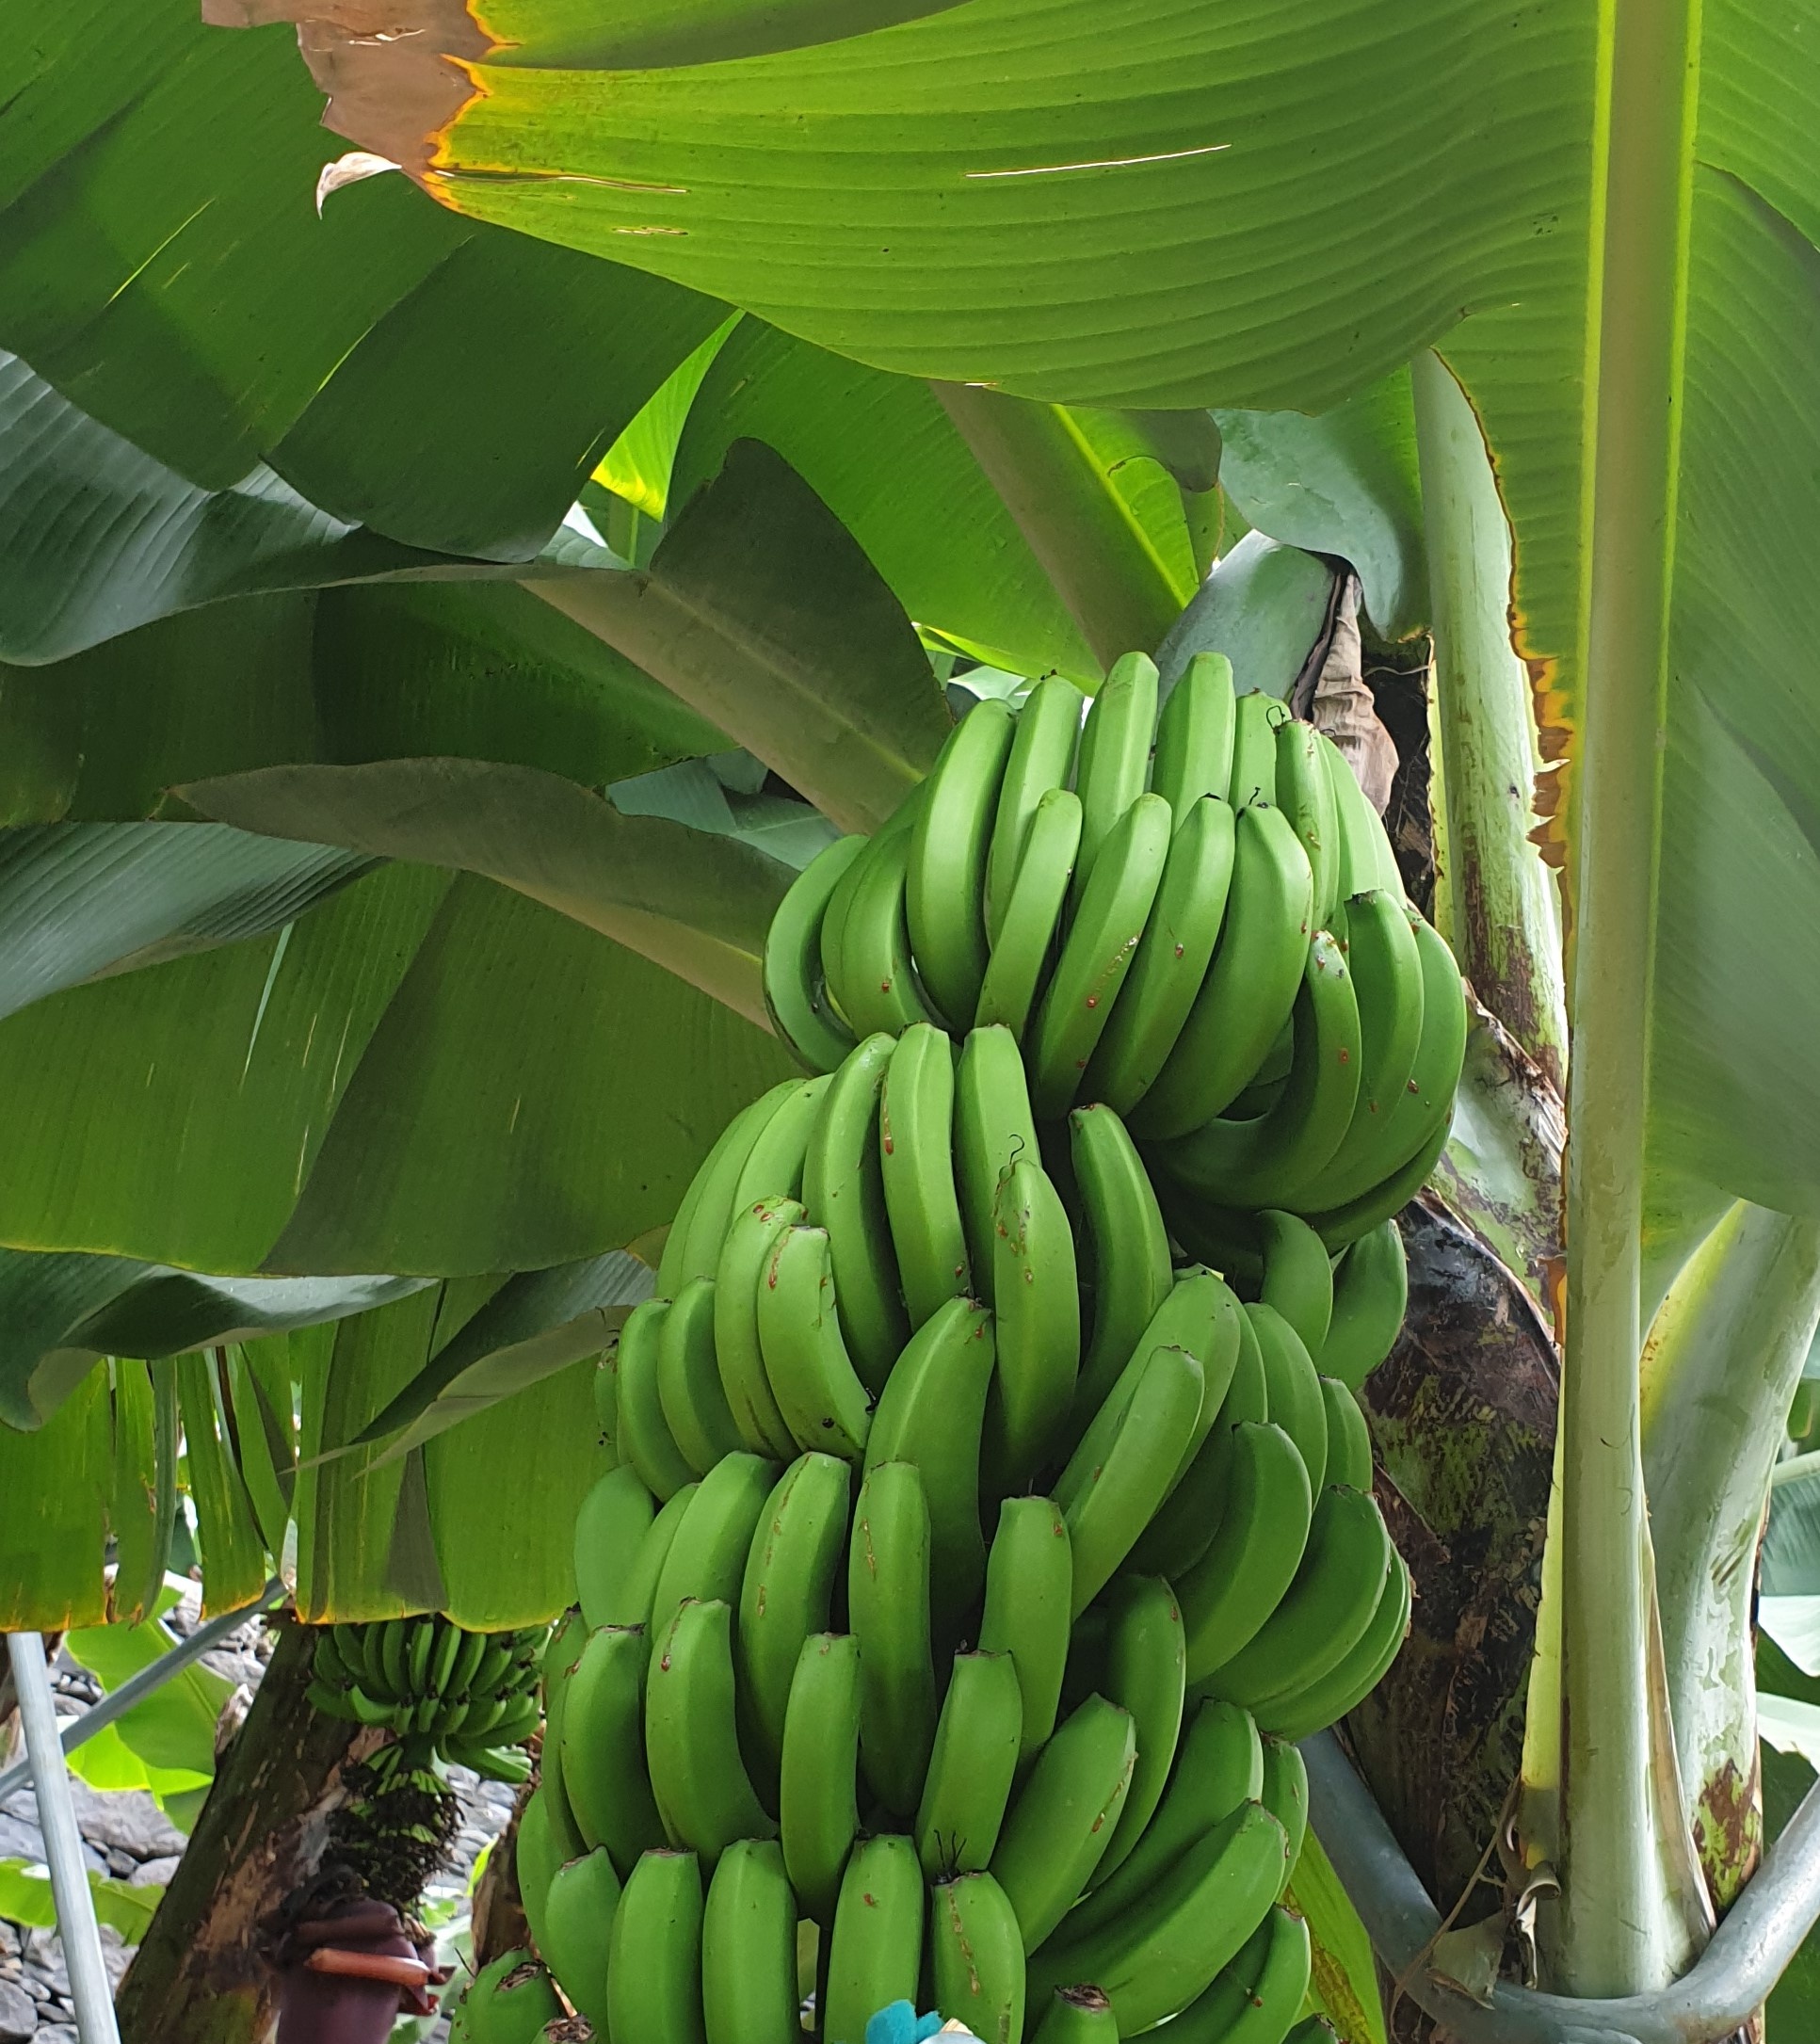
Label: Keep